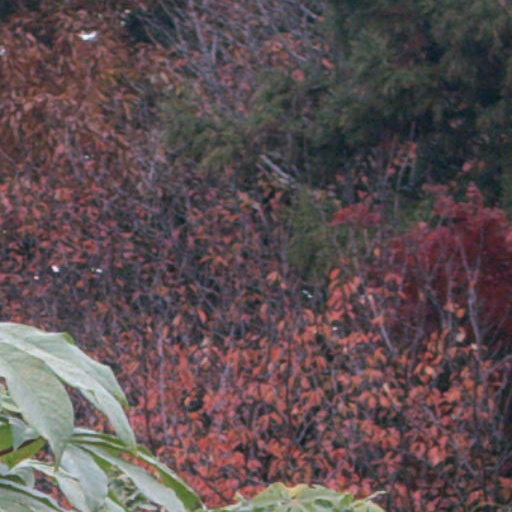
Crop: cassava